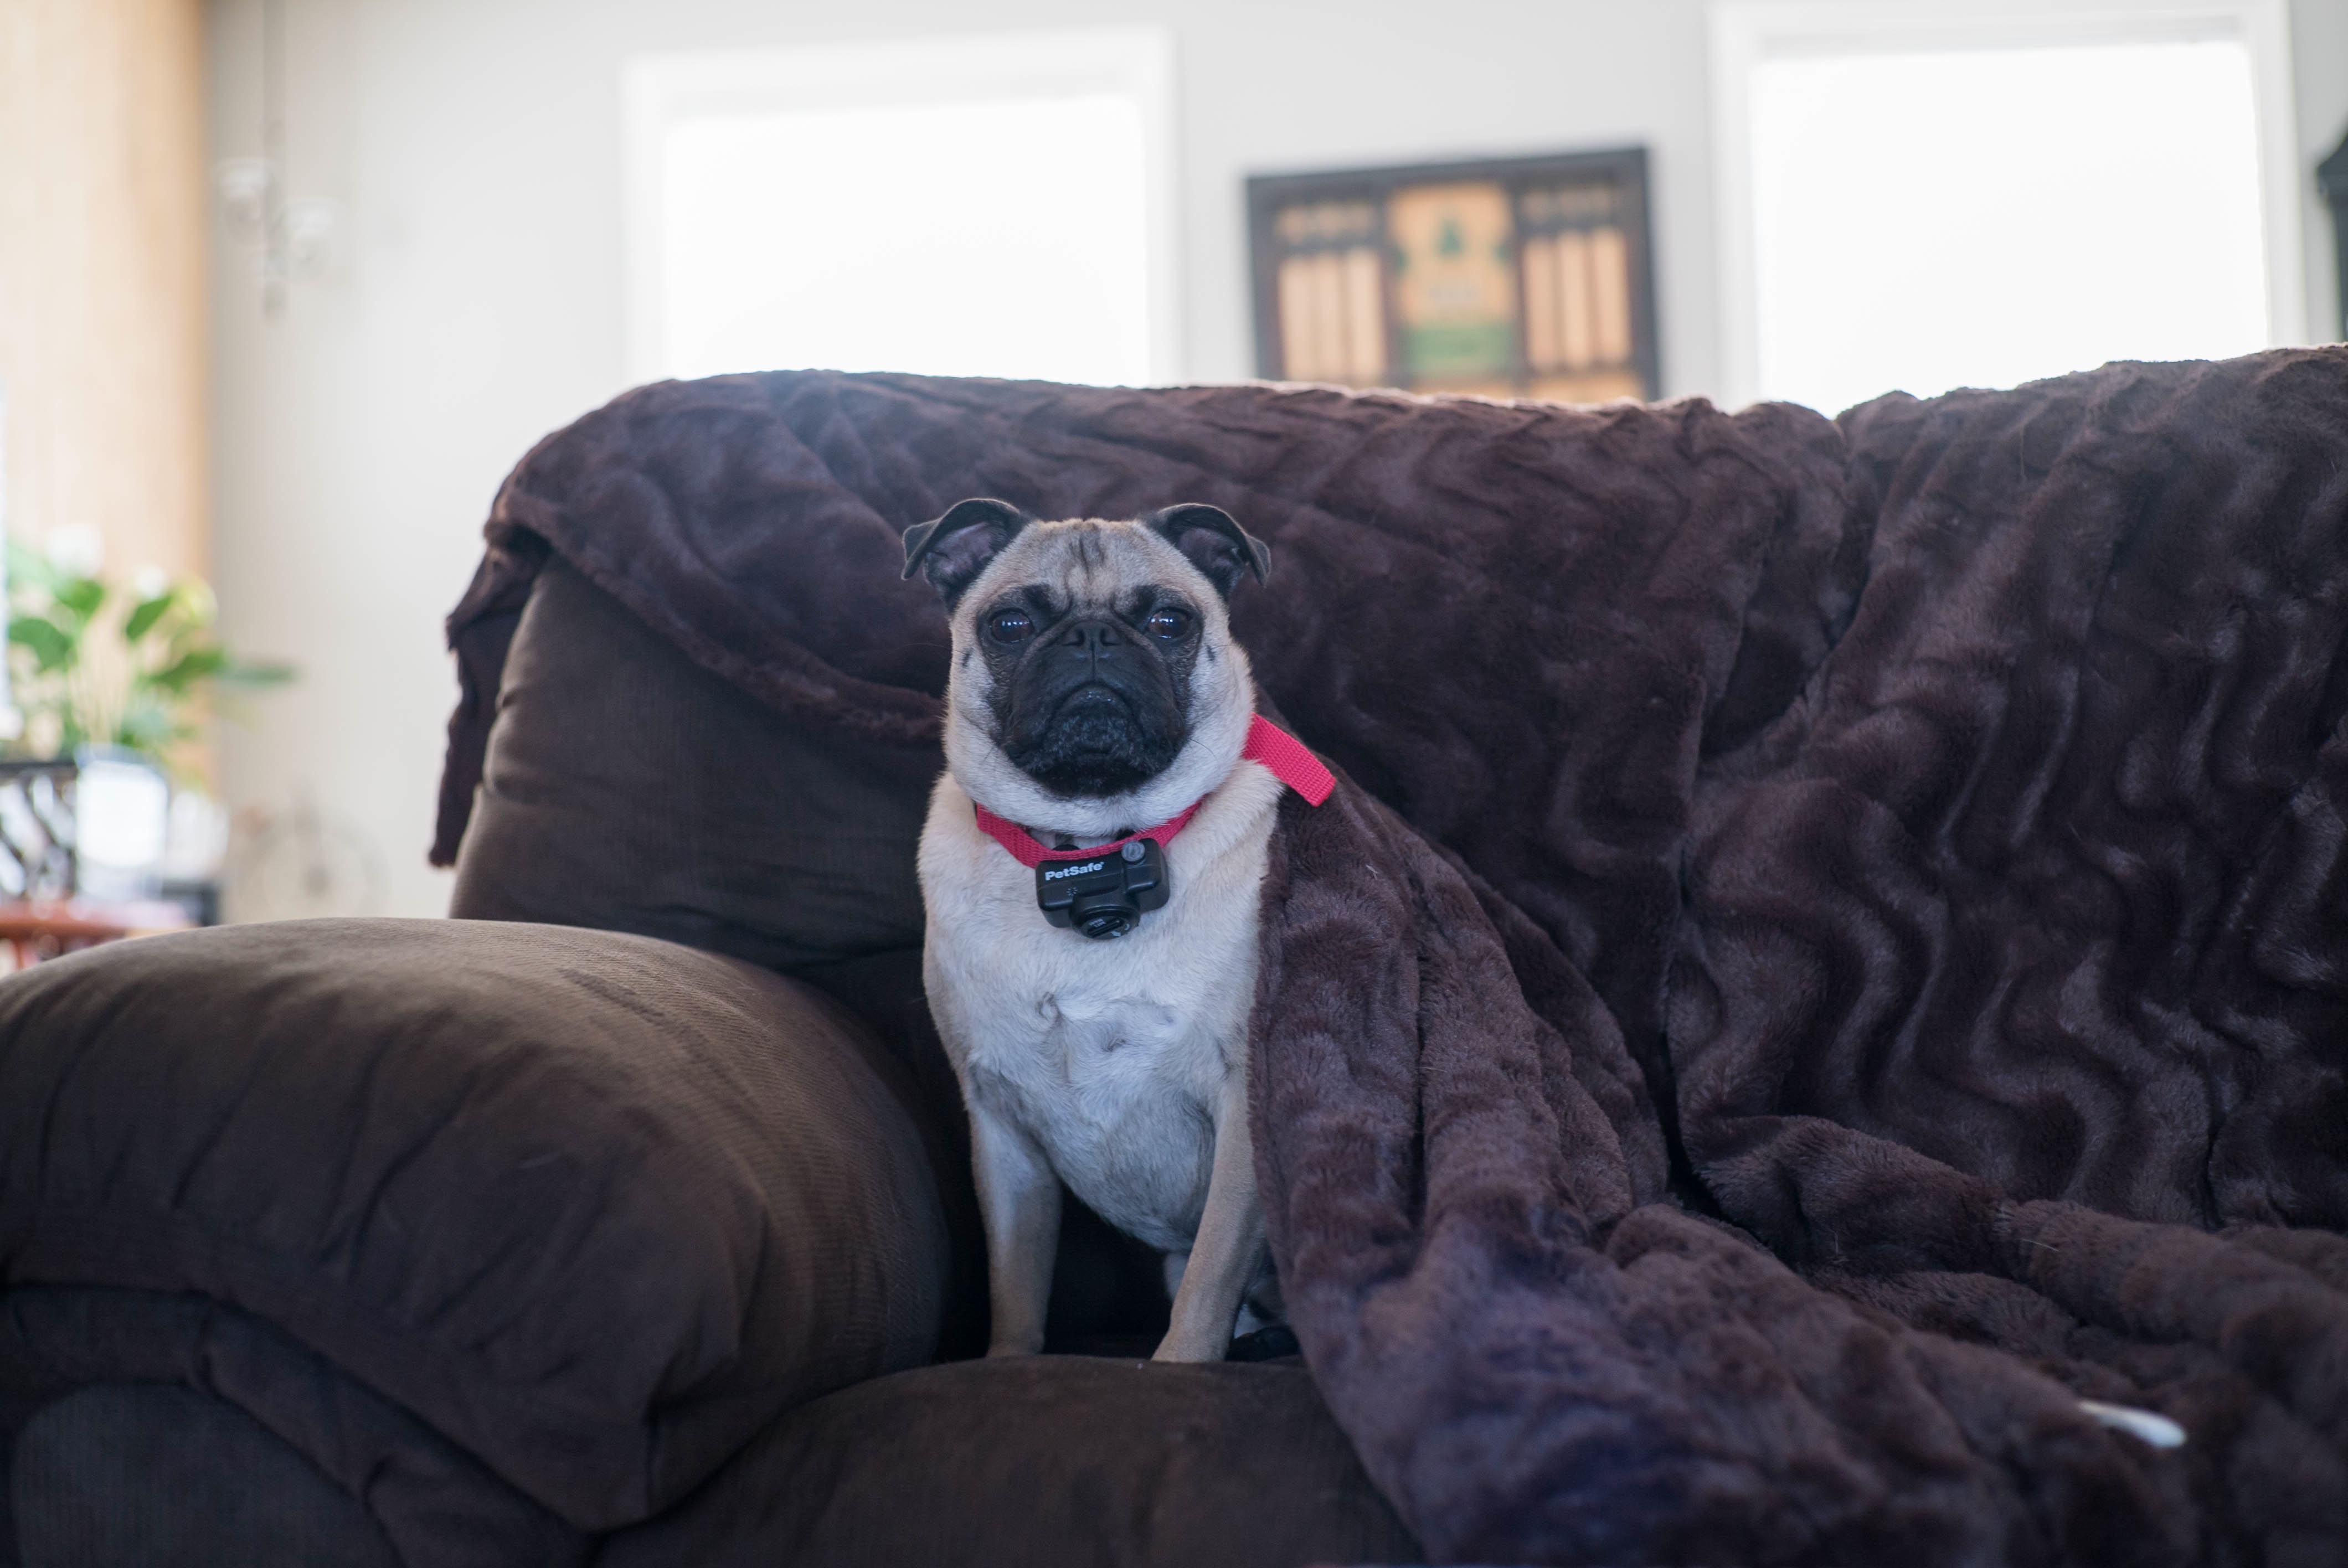
puppy, dog, mammal, dog like mammal, animal sports